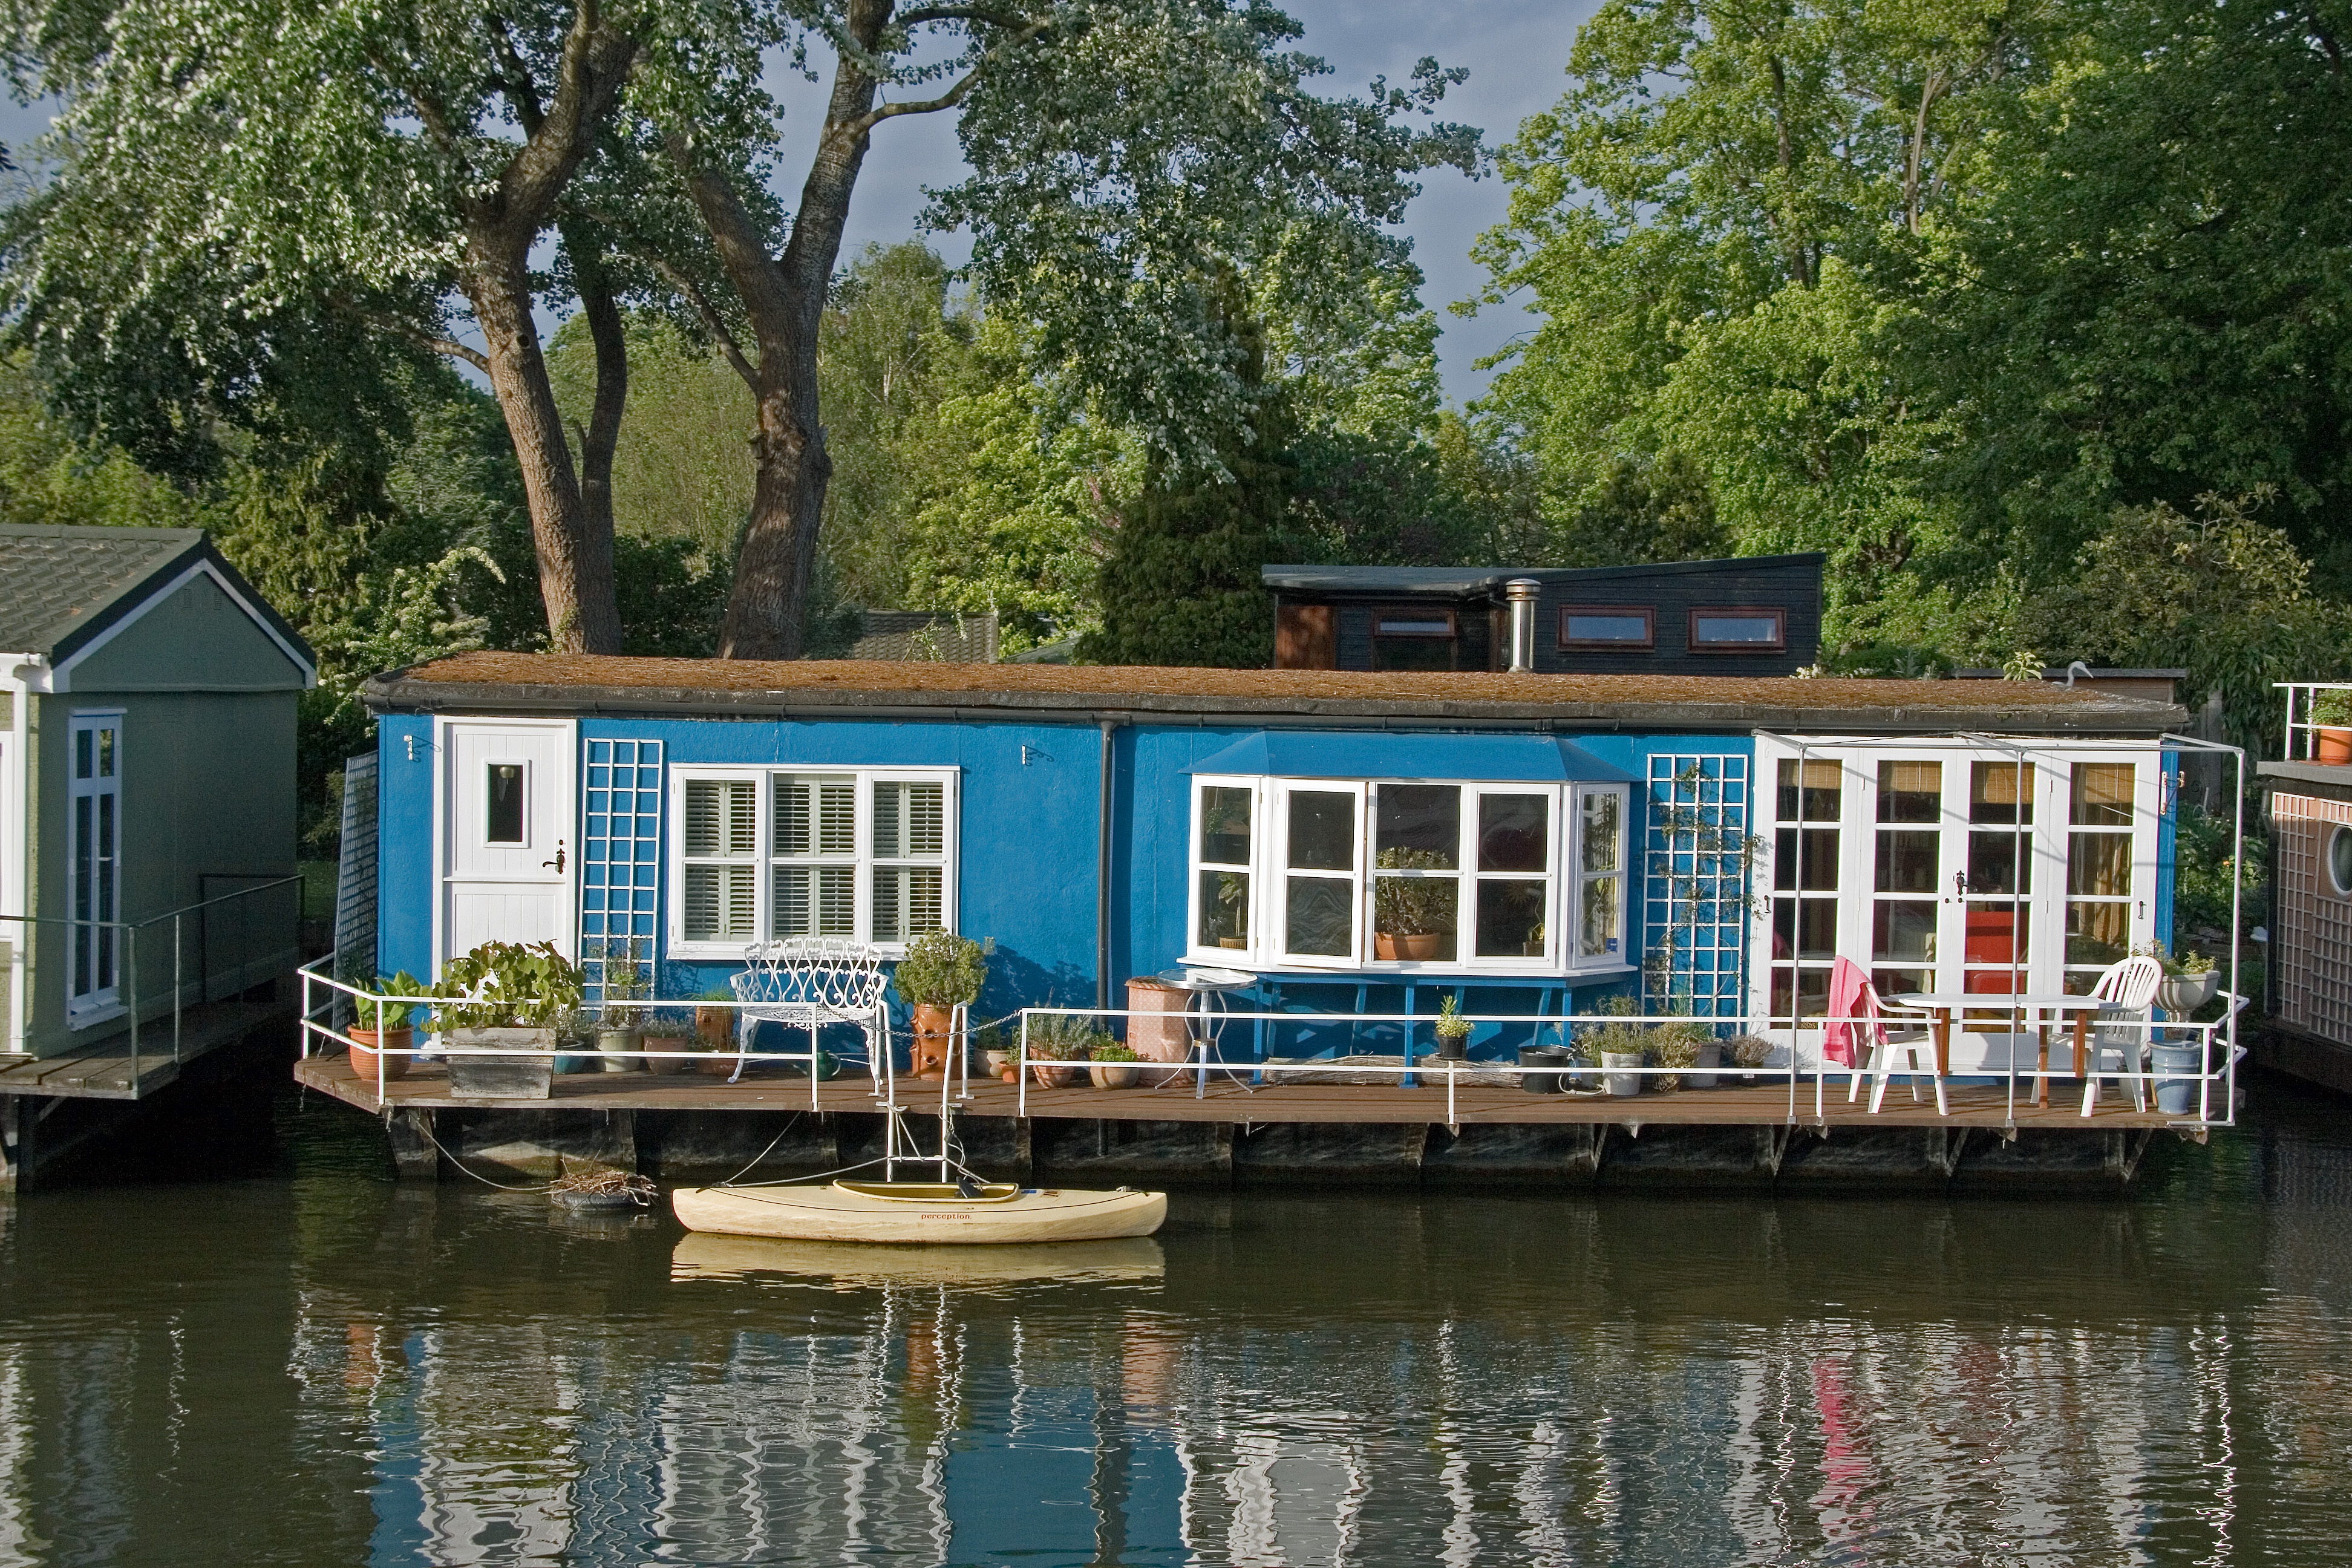
boat, house, home, canal, vehicle, cottage, boathouse, waterway, channel, houseboat